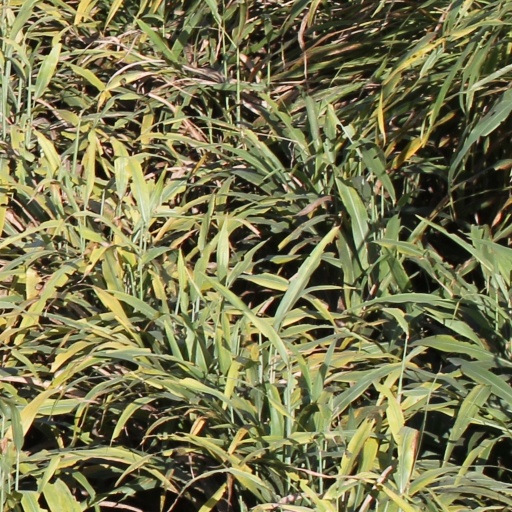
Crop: sorghum